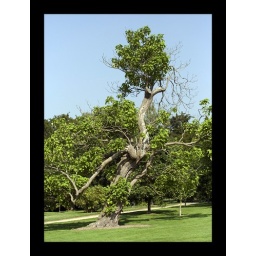
Look at the tree in close upTaken on the green at Wimpole hall